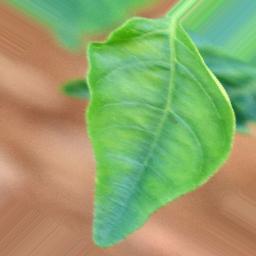
Label: healthy